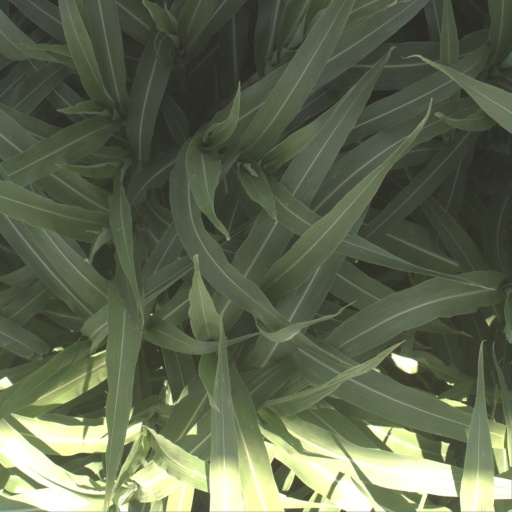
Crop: sorghum